Rakovica Monastery

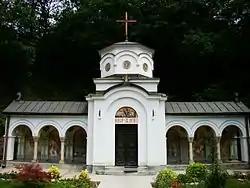
Water spring of Sveta Petka

Nowadays within the monastery complex are located facilities made in different historical periods, from the 15th to the 20th century. Certainly, the most important facility is the Church of Holy Archangels Michael and Gabriel. The period of the construction of the monastery church cannot be precisely dated, but it is placed in a wider interval between the restoration of the Serbian Orthodox church as the Serbian Patriarchate of Peć in 1557, and the Great Migrations of the Serbs in 1690. It was designed as a one-nave building in a three-conched plan, with the visible influence of the Morava architectural school. The church has two domes, the larger one over the central arcade of the nave, and the smaller over the narthex. Basically, the nave is resolved in the form of a reduced inscribed cross, although this form is not visible in the external treatment. Interventions on the church from the 18th and 19th century altered substantially the authentic look of the upper part of the building. During the 1861 reconstruction, the upper section was added while the roof tiles were replaced with the sheet metal. Horizontal division on the facade, was performed using cordoned cornice, separating upper and lower zone into two unequal parts. In general, the church façade resembles little its original structure especially since it has been covered with plaster.